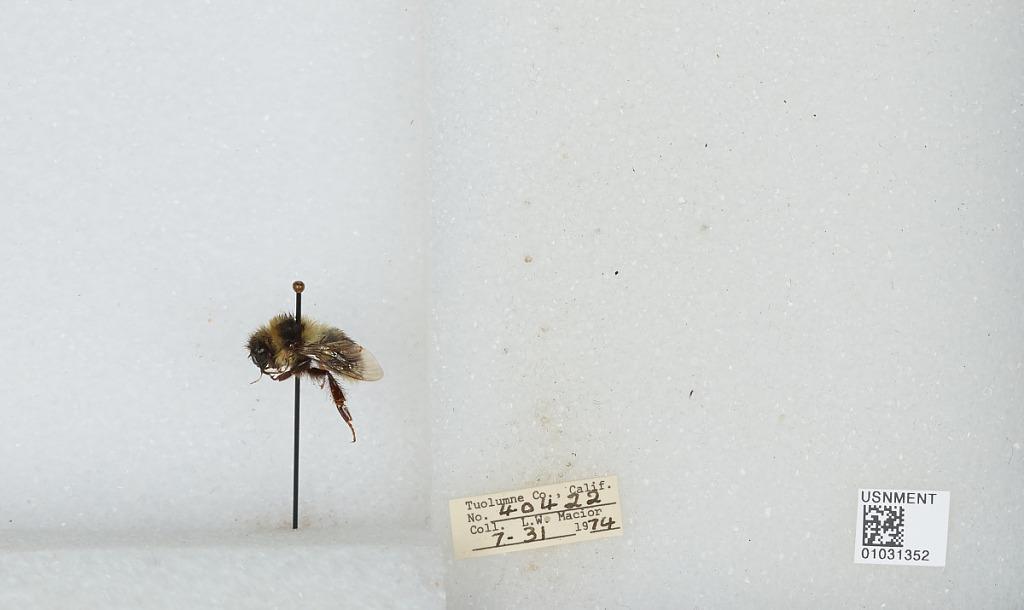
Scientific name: Bombus (Cullumanobombus) rufocinctus Cresson
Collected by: L. Macior
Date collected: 1974-7-31
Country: United States
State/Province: California
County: Tuolumne
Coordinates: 38.02, -119.93